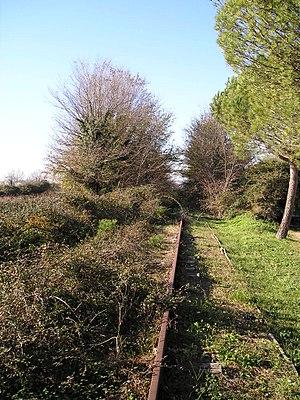
La ligne de Paulhan à Montpellier est une voie ferrée française reliant Paulhan à Montpellier, d'une longueur d'environ 41 kilomètres à travers l'arrière-pays sétois et la montagne de la Moure.